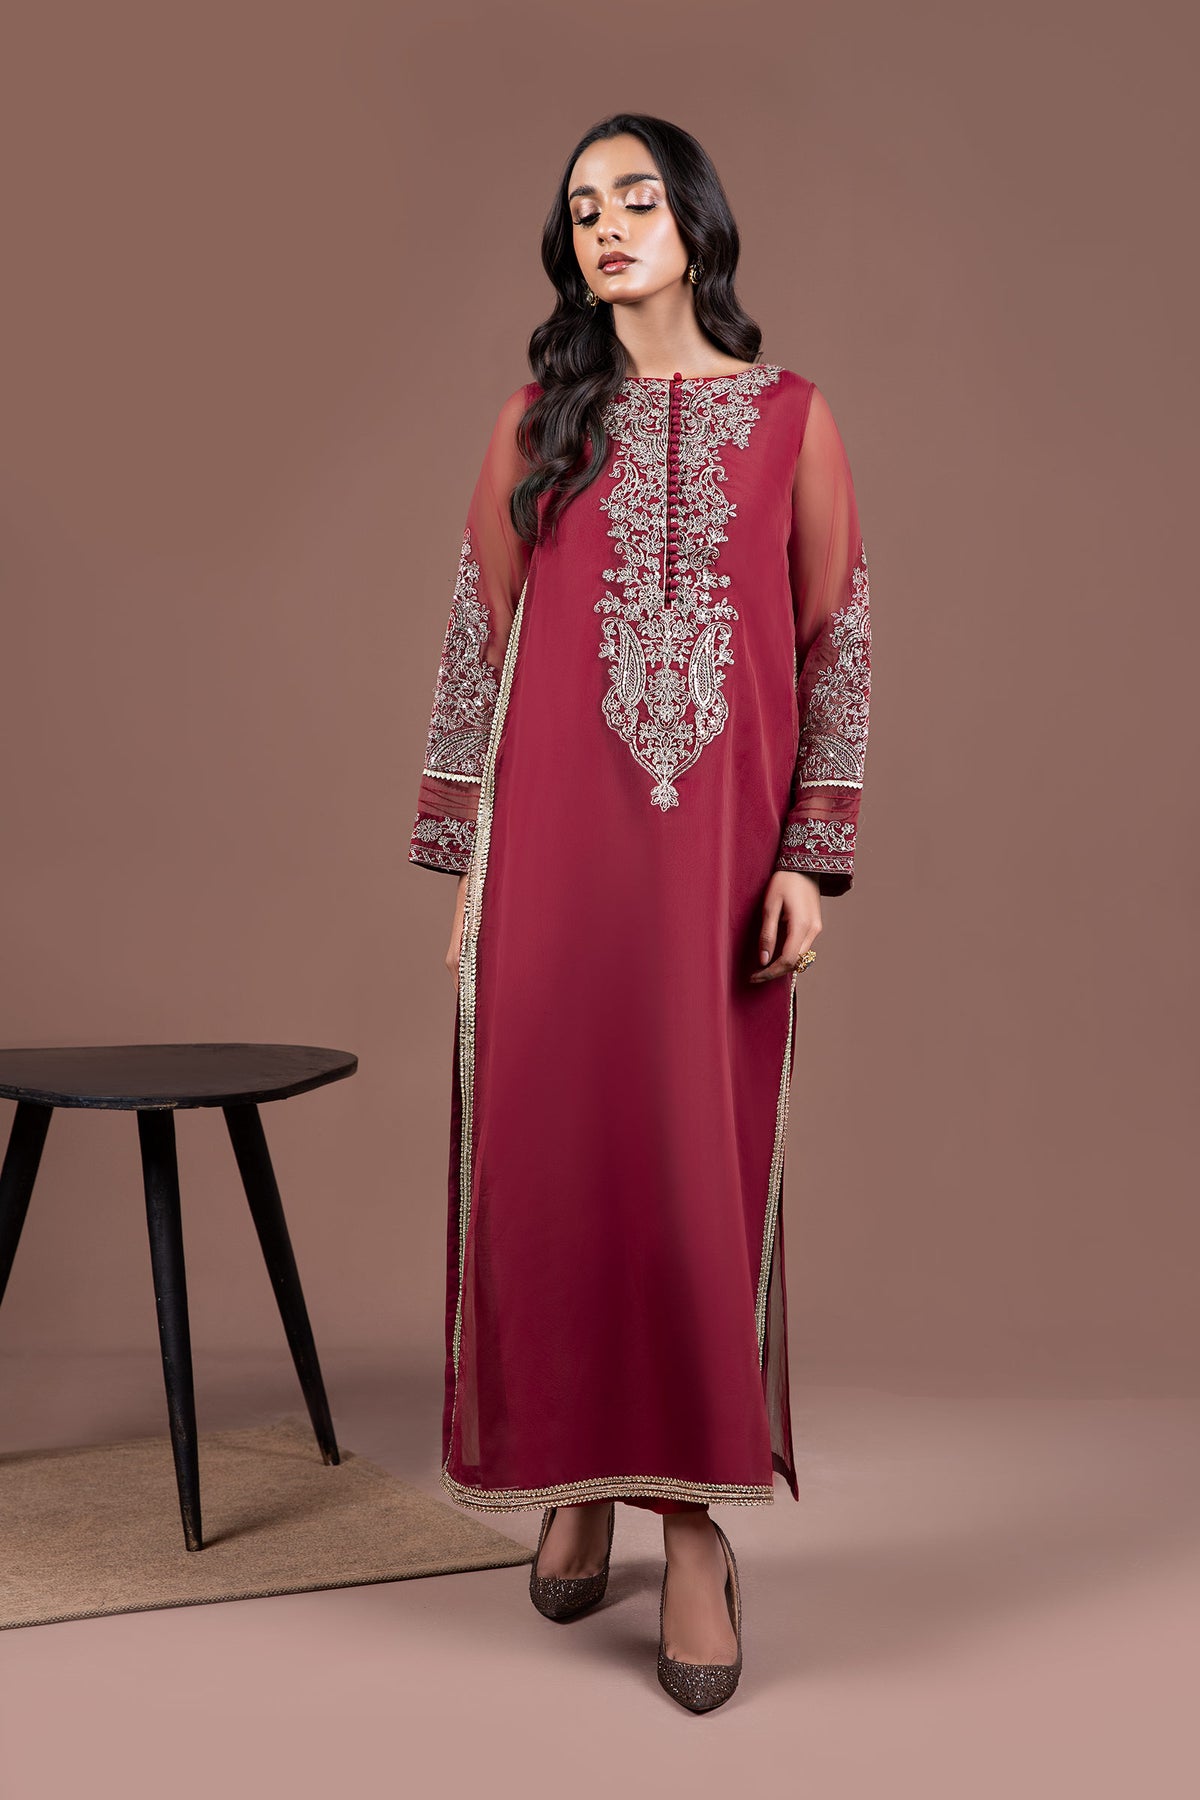
burgundy embroidered long sleeve chiffon